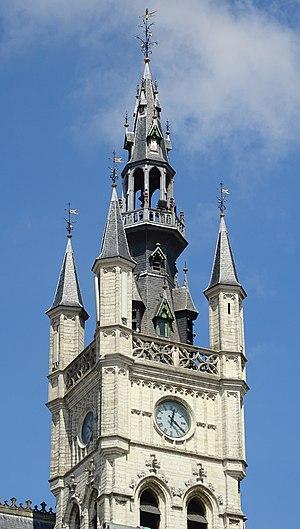
Reportage réalisé le samedi 9 juillet à l'occasion du départ et de l'arrivée du Grand Prix de la ville de Saint-Nicolas 2016 à Saint-Nicolas, Belgique.